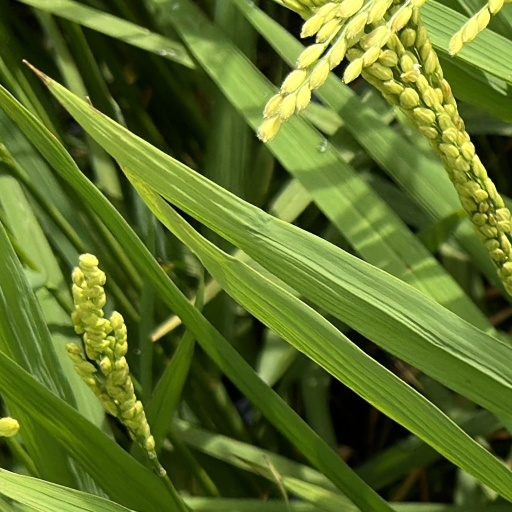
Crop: rice